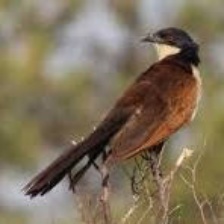
Species: COPPERY TAILED COUCAL
Scientific name: CENTROPUS CUPREICAUDUS